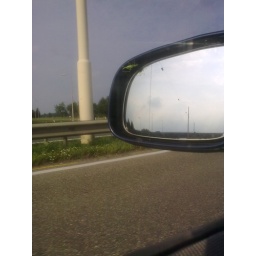
Some kind of animal likes to travel by car